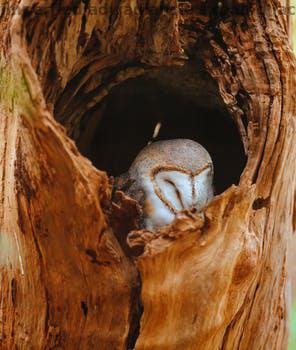
Label: Watermark